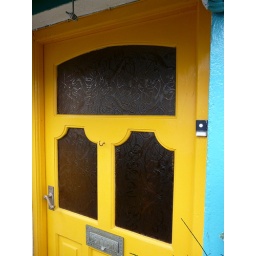
Interesting glass on door in Sneem, Ring of Kerry